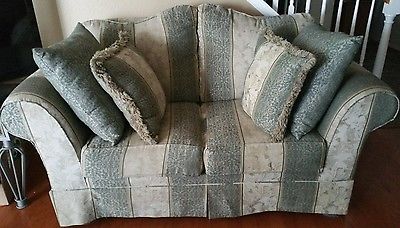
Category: sofa